Malvar

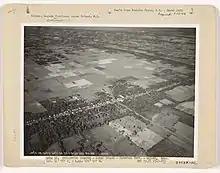
Aerial view of Malvar, circa 1930s

Malvar traces its origin to Luta, which was once a barrio of Lipa. According to Ferdinand Blumentritt who wrote many articles about Philippine history which were published in "Boletin de la Sociedad Geografica" in Madrid, Spain in 1866, Malvar's history dates back to the 13th century when Datu Puti, one of the ten legendary datus who escaped from Sultan Makatunao of Borneo, settled in what is now the province of Batangas. His descendants inhabited present-day Laguna, Cavite, Bicol, and Luta.